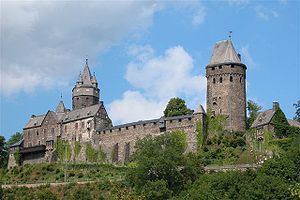
Altena
Borgen i Altena
Altena er en tysk by, der ligger på begge sider af floden Lenne i det nordøstlige Sauerland i delstaten Nordrhein-Westfalen. De nærmeste større byer er Iserlohn, Lüdenscheid og Hagen. De højeste og laveste punkter er Kohlberg med 511 m og am Hünengraben med 150 m over NN. 61% af kommunens areal er dækket med skov.